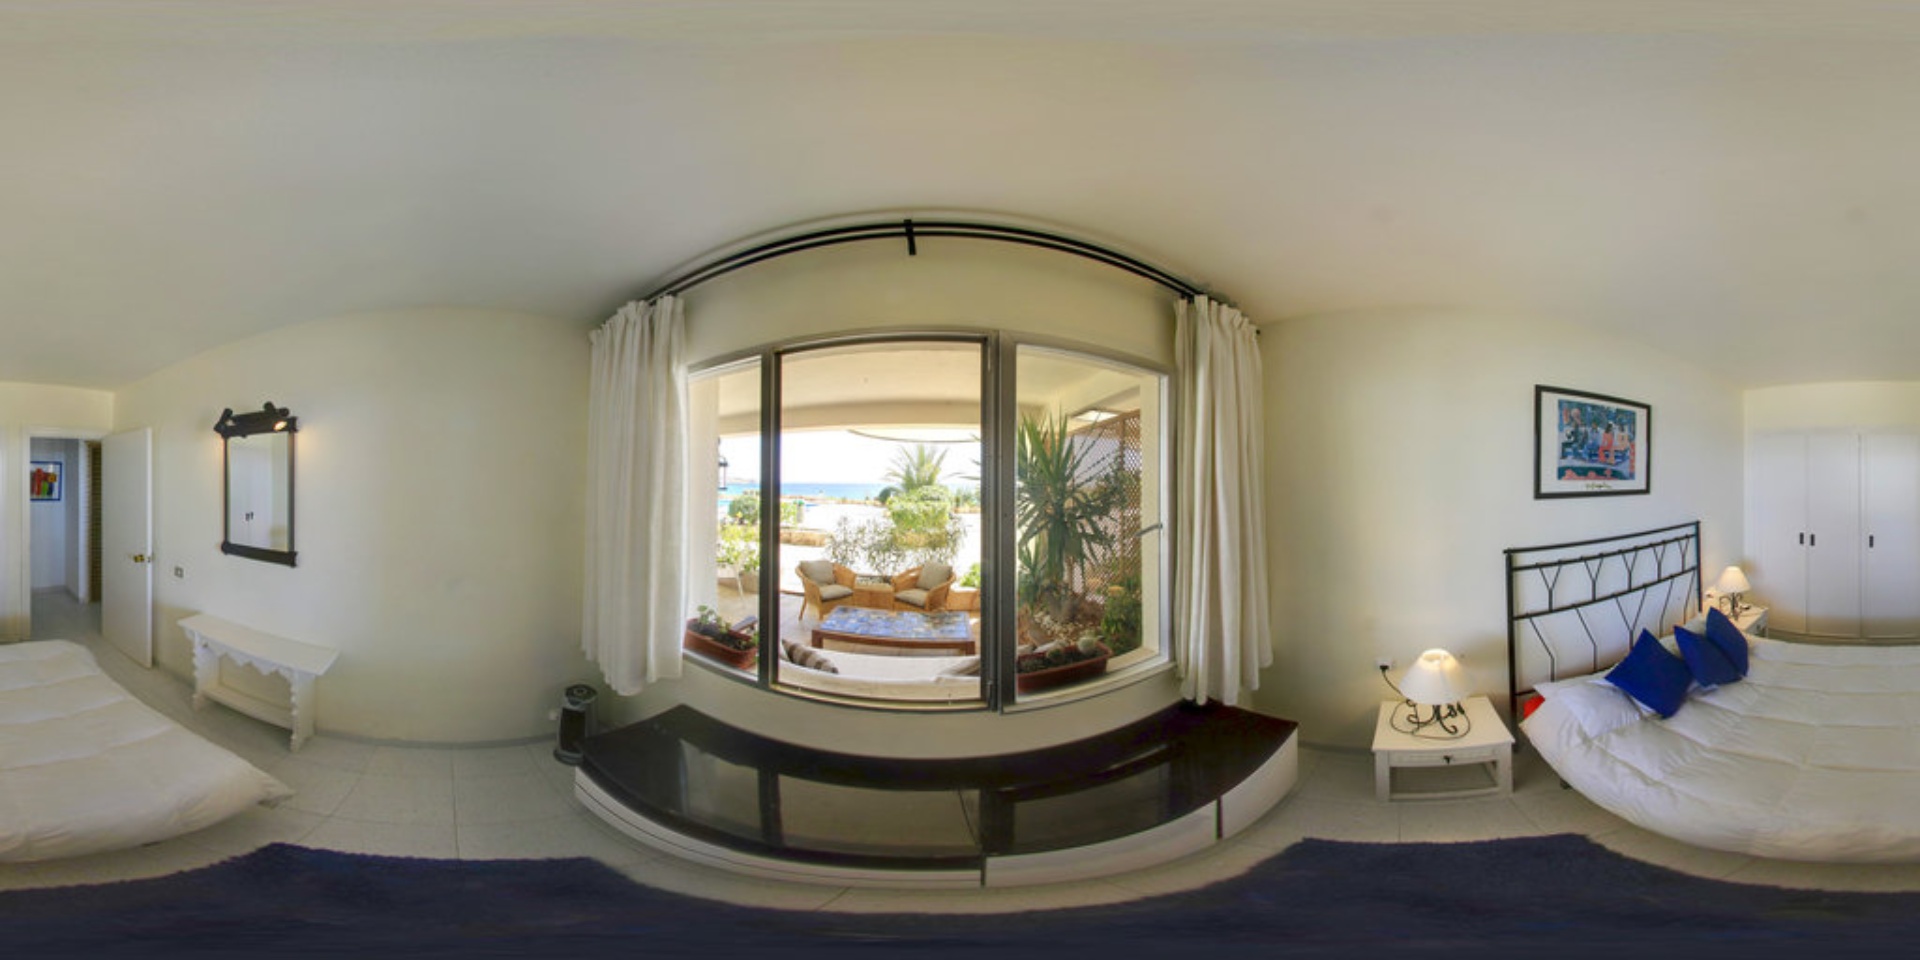
Referred object: Blue pillow on the bed

Referred object: the bedside table opposite the window